Hirschau (Tübingen)

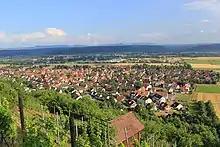
Tübingen-Hirschau

Hirschau is a village in Tübingen district in Baden-Württemberg, Germany. Since 1971, it is an outer district of the city of Tübingen.